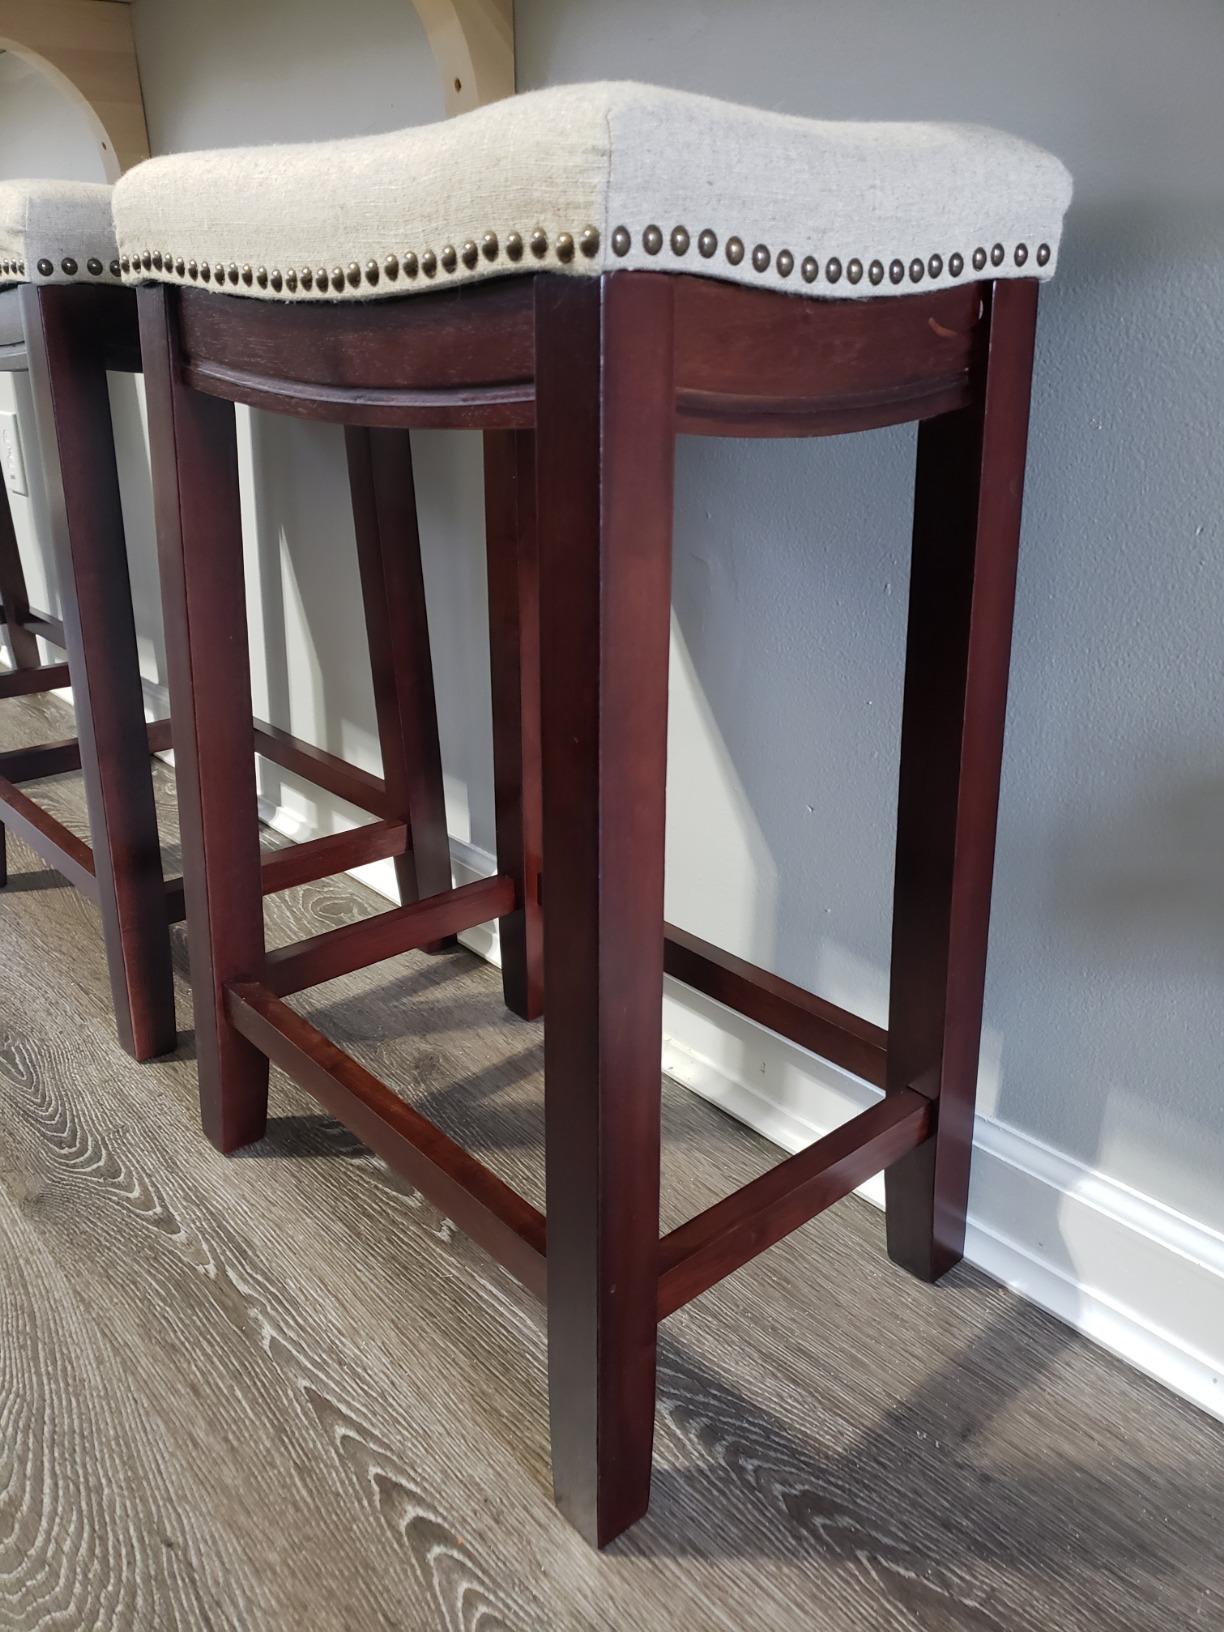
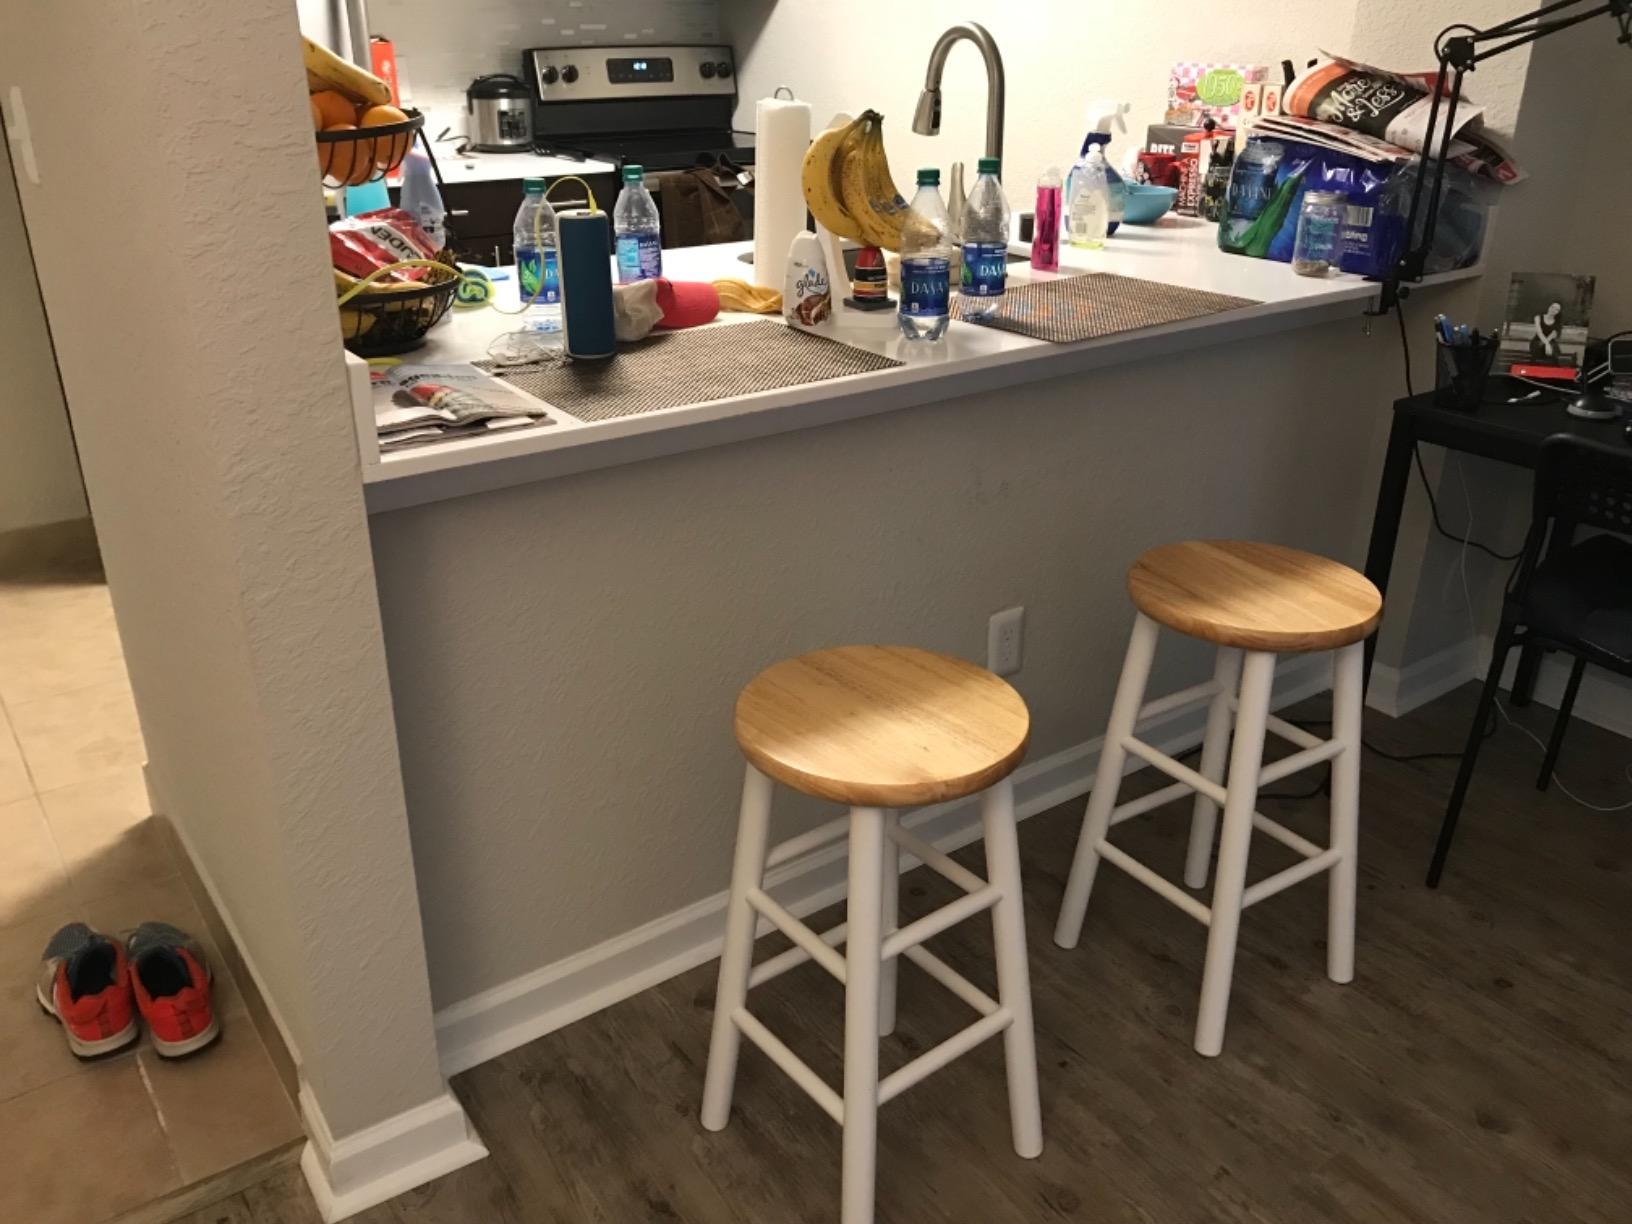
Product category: stool
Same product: no